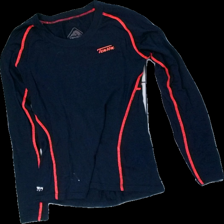
View: front
Type: Top
Category: Ladies
Brand: Tenson
Colors: Pink
Material: 100% wool
Cut: Regular
Size: L
Season: Winter
Stains: Major
Damage: mycket hårig
Damage 2: vit fläck
Damage 2 location: bottom left
Damage 3: vit fläck
Damage 3 location: middle right
Price range: <50
Recommended usage: Export
Description: blå underställströja med rosa sömmar. mycket hårig, vita fläckar